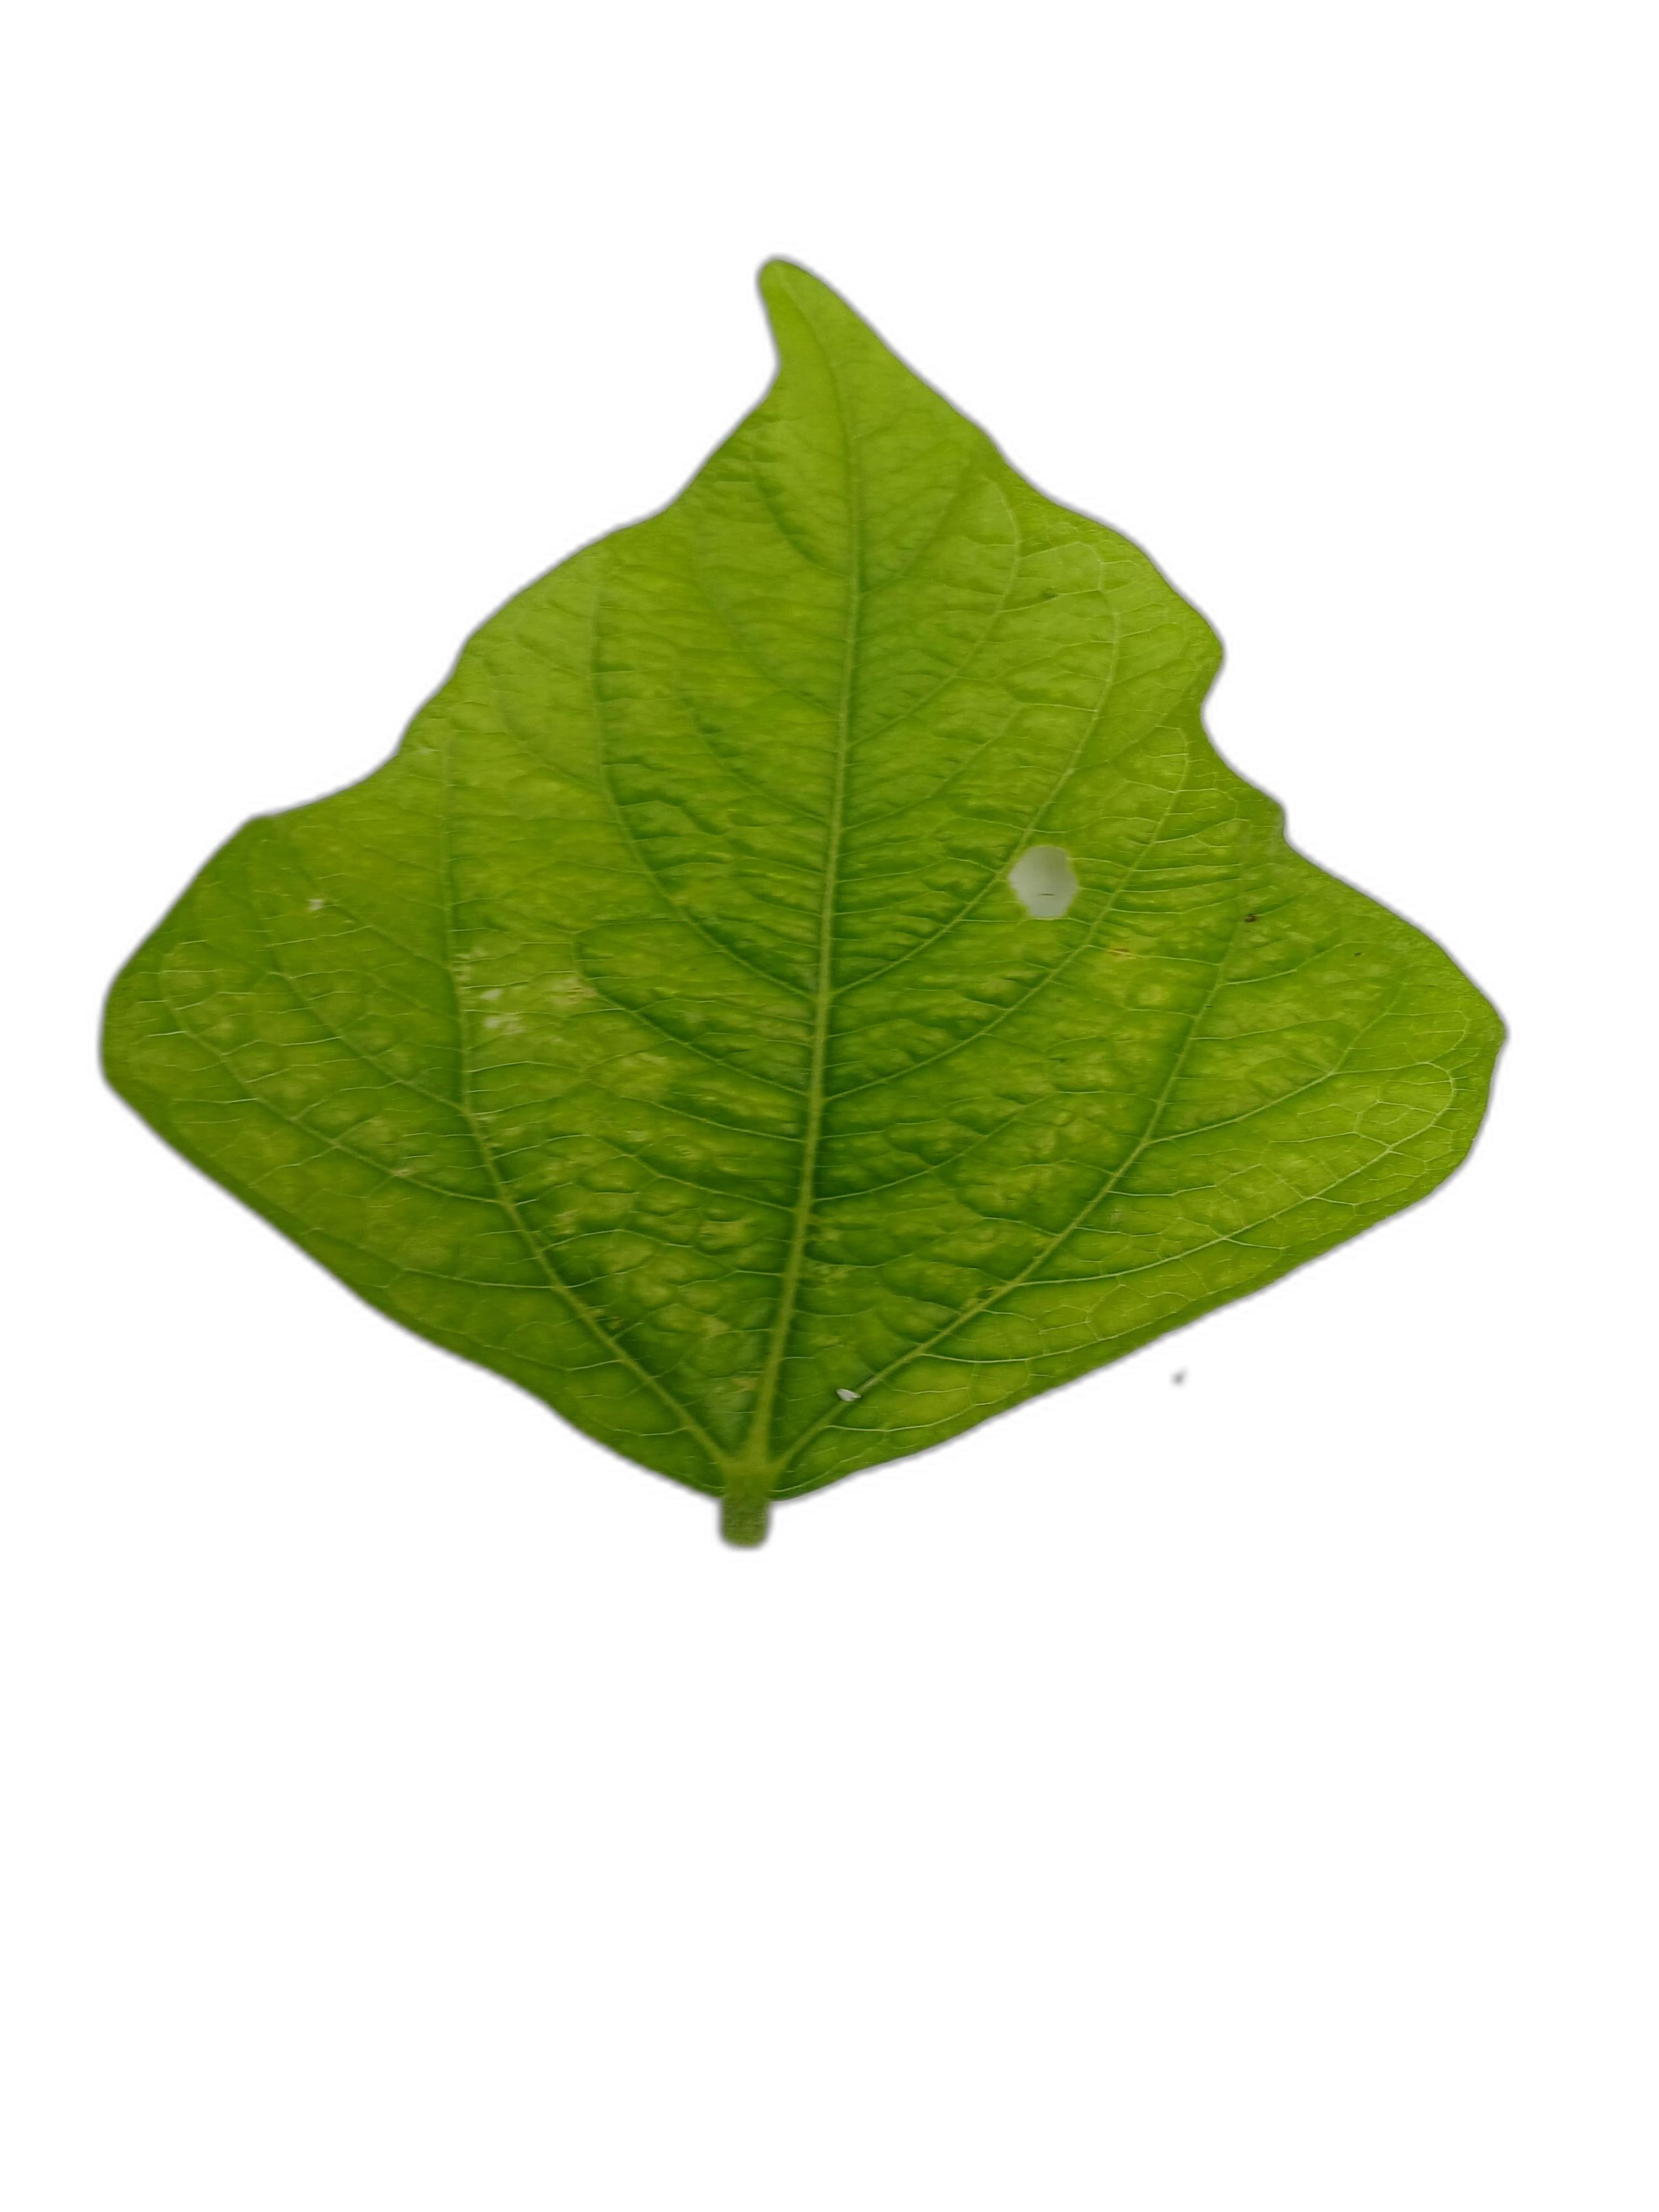
Label: Leaf Crinkle